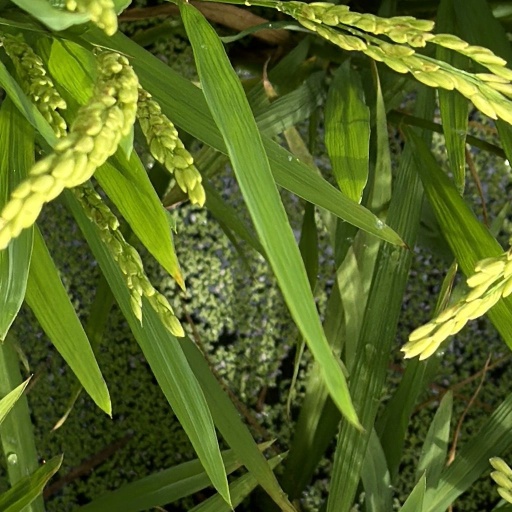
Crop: rice